Lalon (film)

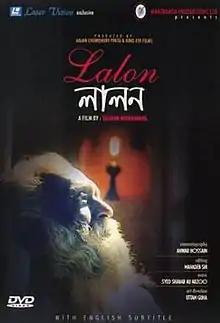
Film poster

Lalon is a 2004 Bangladeshi film directed by Tanvir Mokammel. The film won Bangladesh National Film Award for Best Art Direction at the 29th Bangladesh National Film Awards.